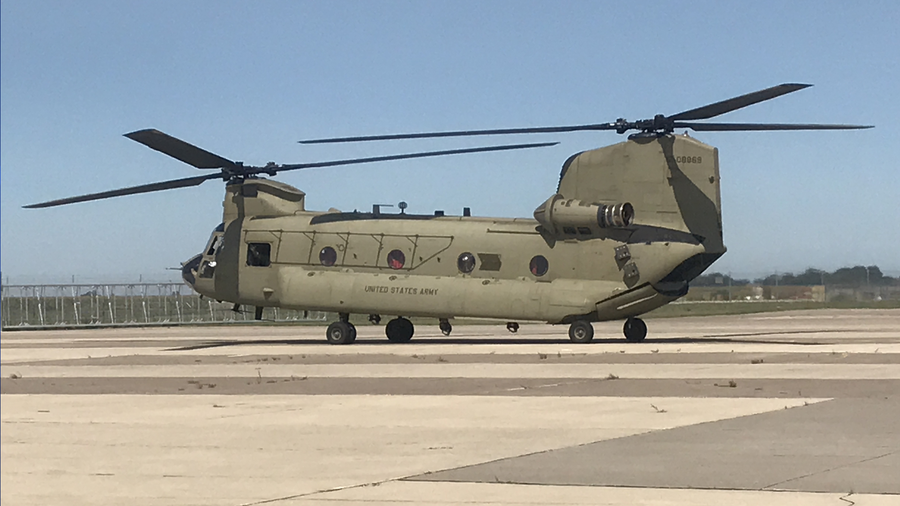
Vehicle type: Planes